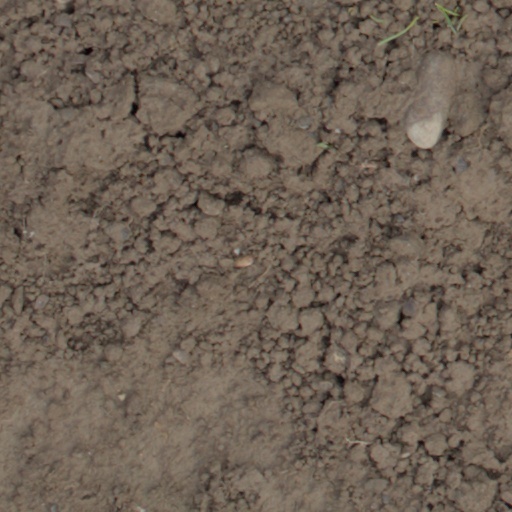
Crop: wheat